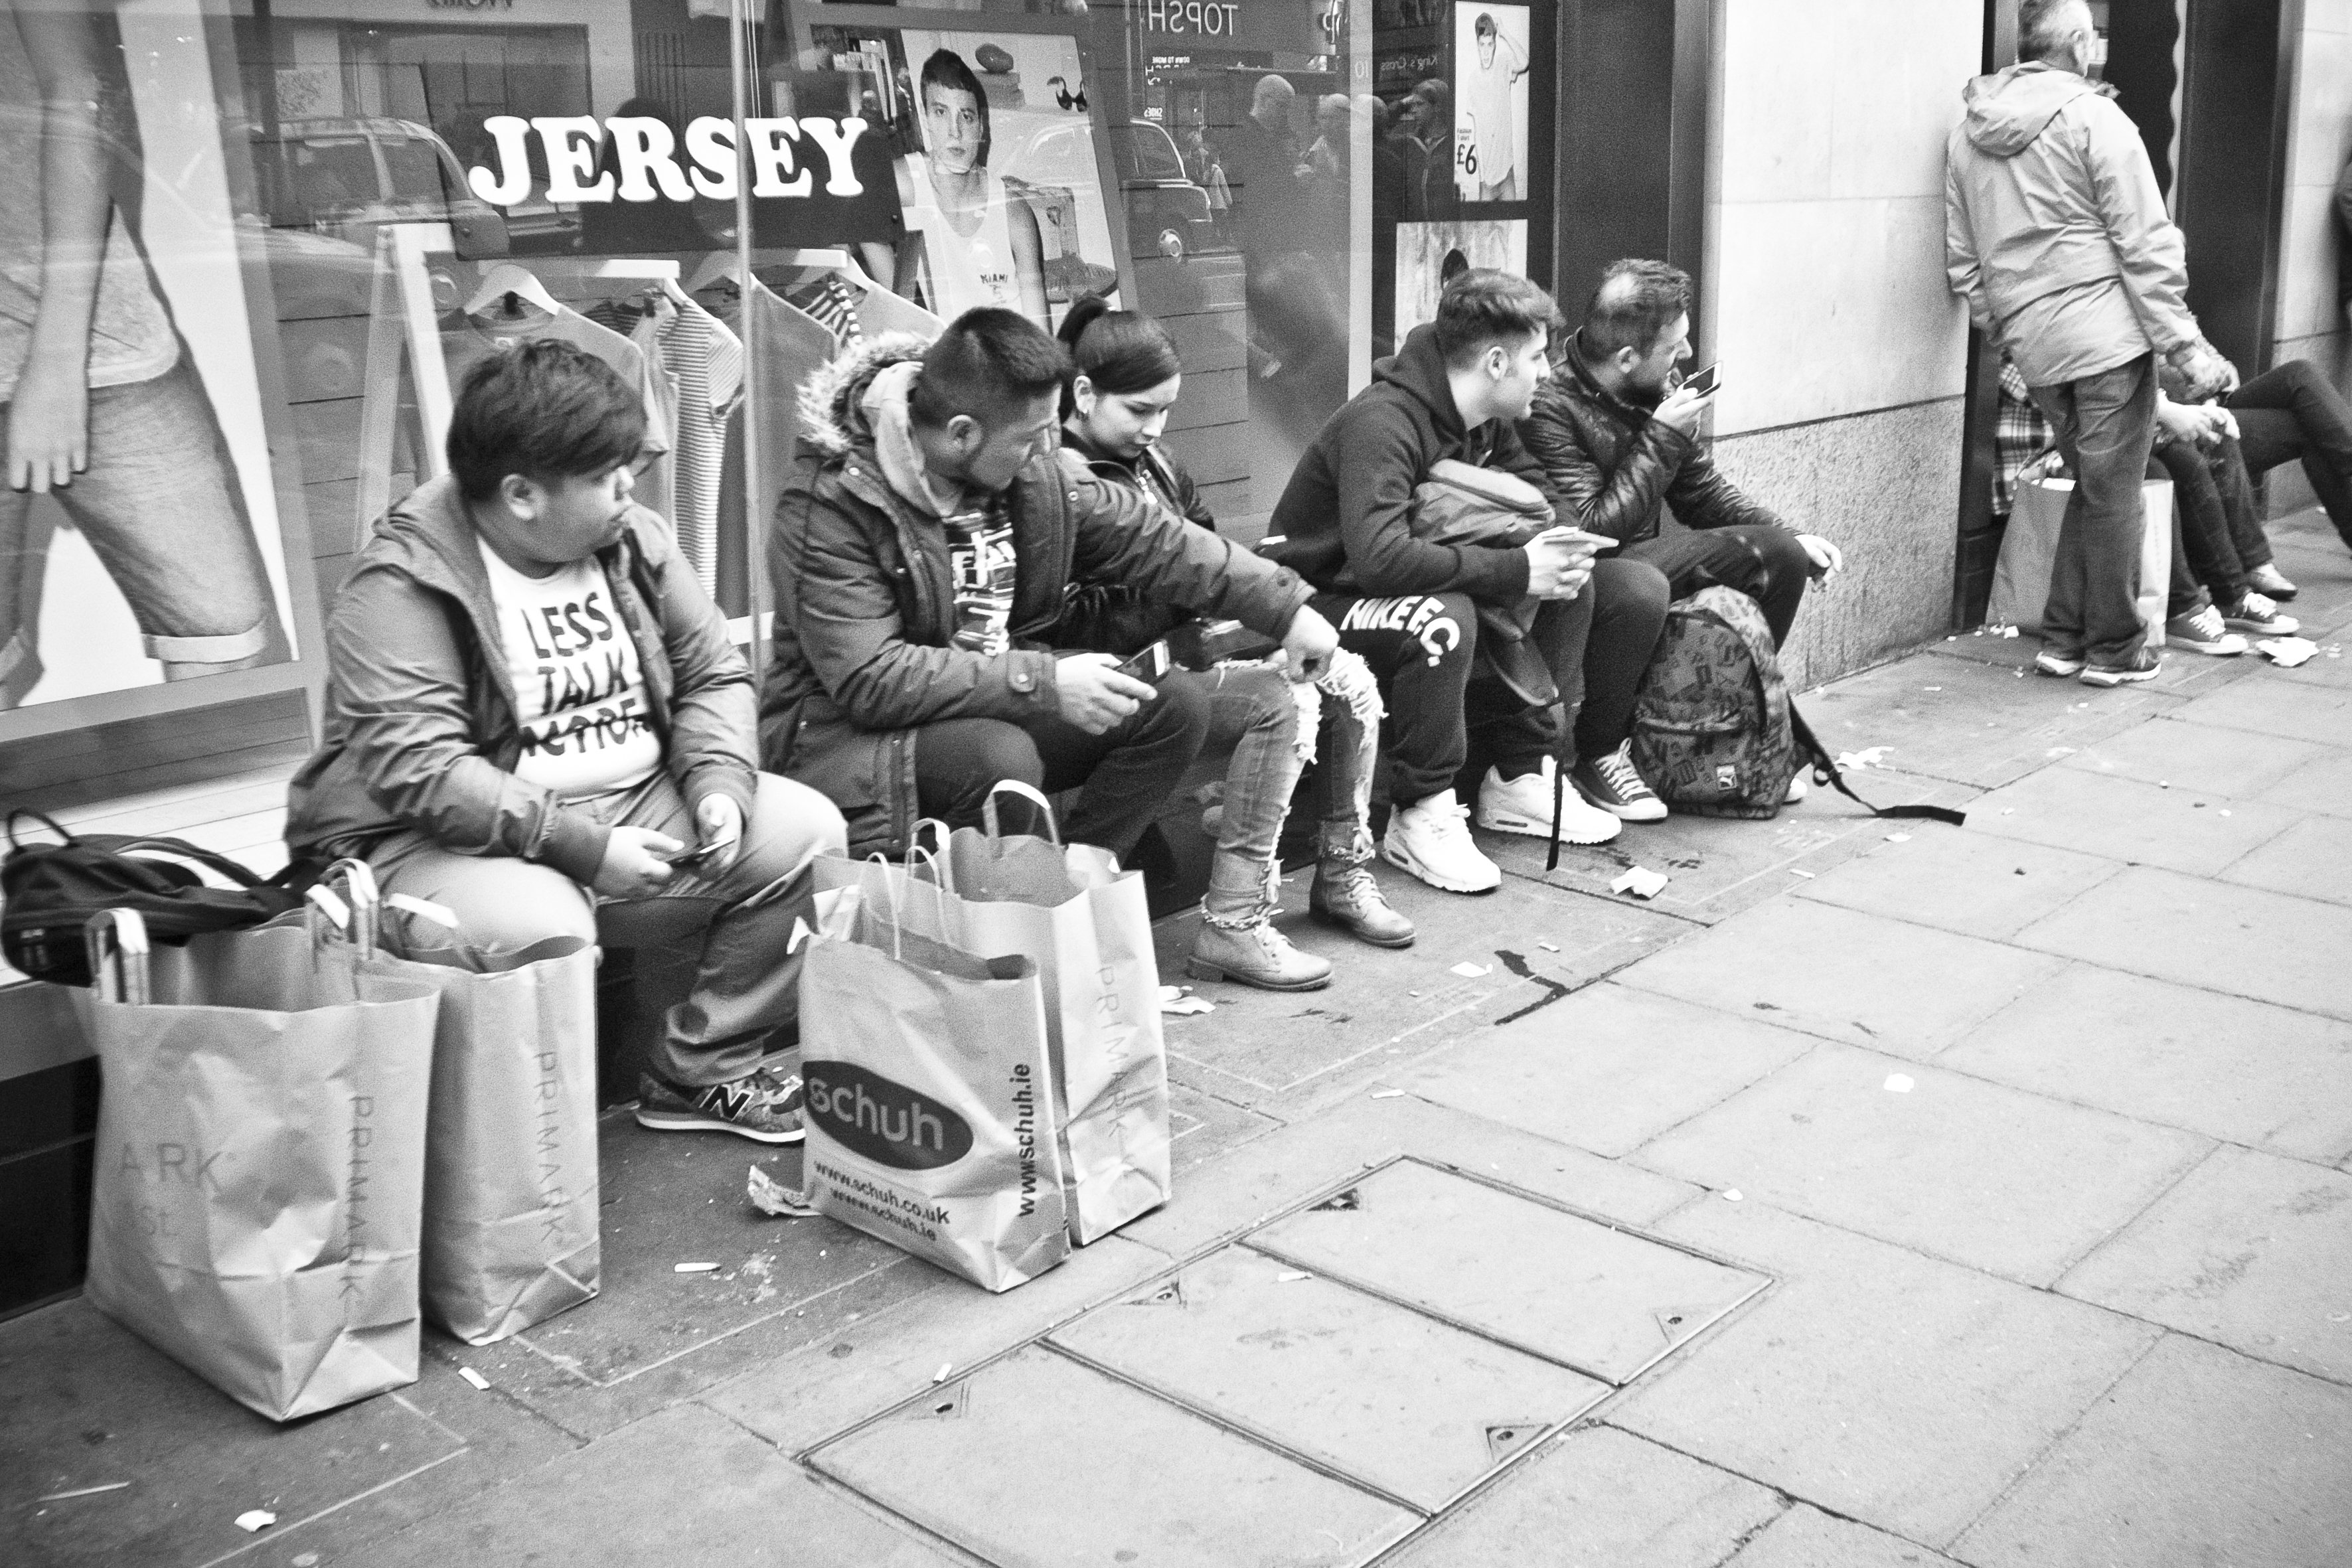
person, black and white, people, road, street, photography, urban, travel, fujifilm, child, monochrome, uk, england, bw, blackandwhite, blackwhite, london, ngc, photograph, noiretblanc, fuji, fujixt1, fujix, monochrome photography, human positions